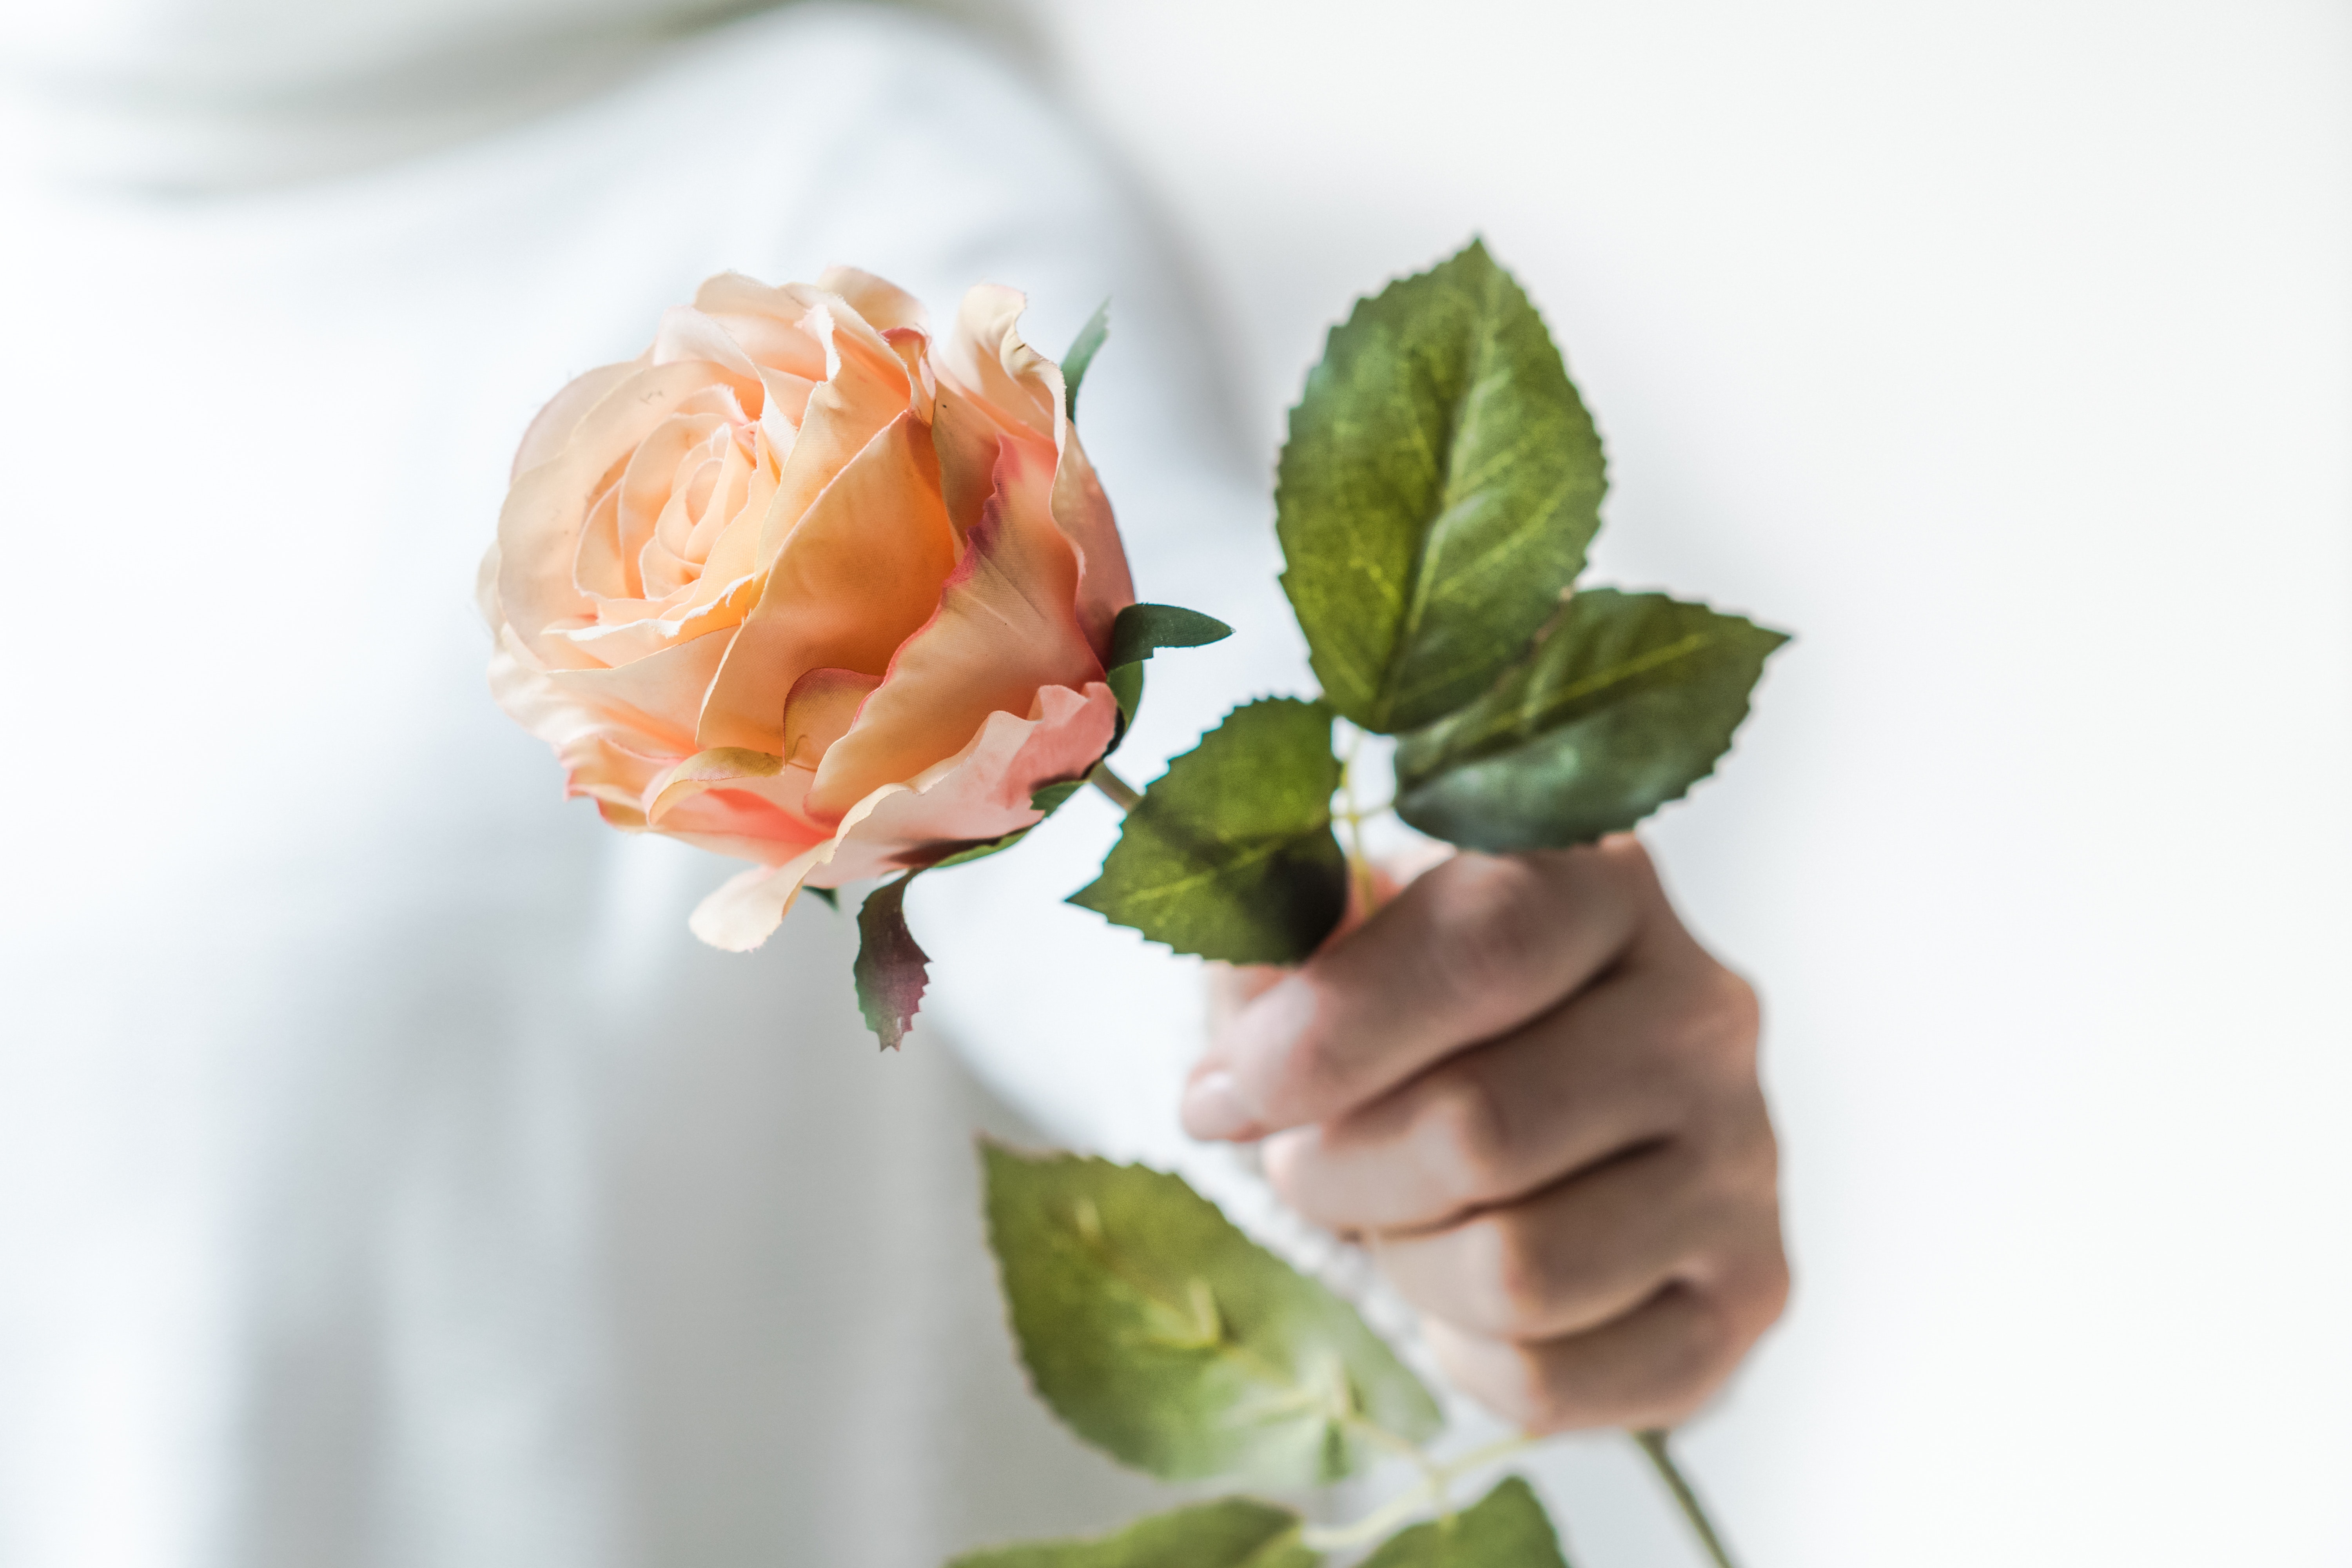
flower, pink, rose, garden roses, petal, plant, hand, leaf, rose family, peony, peach, cut flowers, rose order, bud, artificial flower, floral design, flowering plant, bouquet